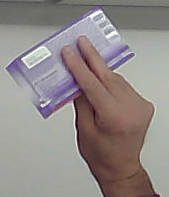
Product: milka_chocolate